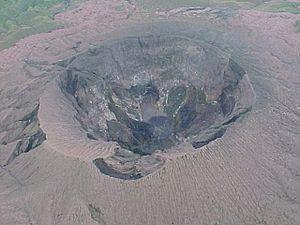
Le Dukono, aussi appelé Dodoekko, Doekono, Duko Ma Tala, Tala ou encore Tolo, en indonésien Gunung Dukono, est un volcan complexe d'Indonésie situé sur Halmahera, dans le Nord-Est du pays. Culminant à 1 335 mètres d'altitude, il est en éruption depuis le 13 août 1933, ce qui fait de lui l'un des volcans les plus actifs du pays. De petites explosions rejettent des panaches volcaniques qui saupoudrent de cendres les environs, détruisant la végétation autour du cratère.